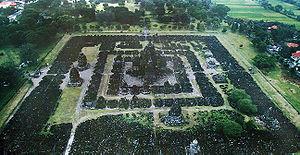
"Candi Sewu, qui signifie en javanais ""les mille temples"", est un sanctuaire bouddhique indonésien du VIIIᵉ siècle situé à 800 mètres au nord du temple de Prambanan dans le centre de l'île de Java, dans la plaine qui s'étend entre le pied du volcan Merapi au nord et les monts Sewu au sud, non loin de la frontière entre le territoire spécial de Yogyakarta et la province de Java central. Cette plaine abrite de nombreux sites archéologiques répartis sur seulement quelques kilomètres. Elle était donc probablement un important centre religieux, politique et urbain durant la période dite classique de Java.